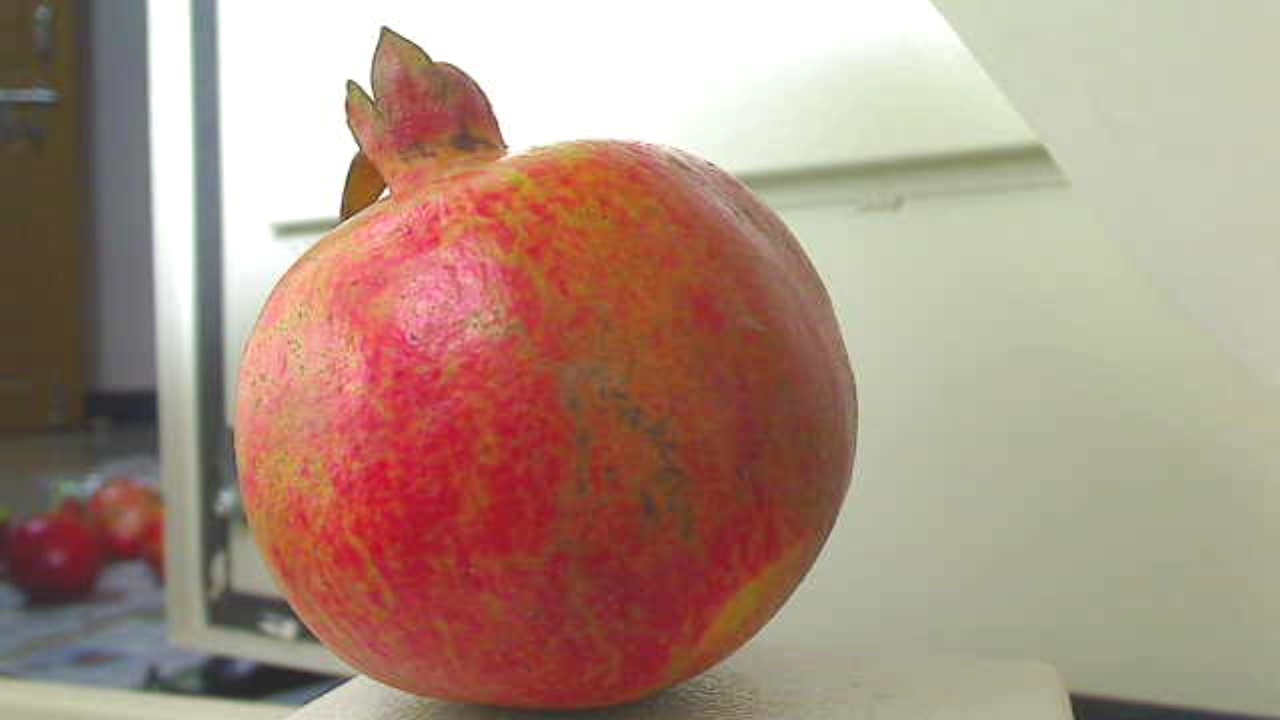
Grade: grade-2
Quality: quality-1